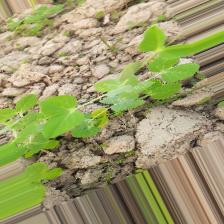
Label: Powdery Mildew